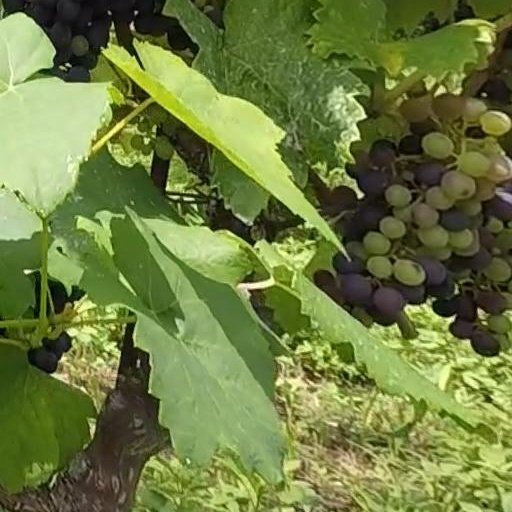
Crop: grape